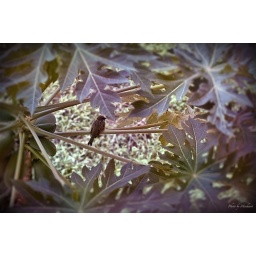
bird in tree